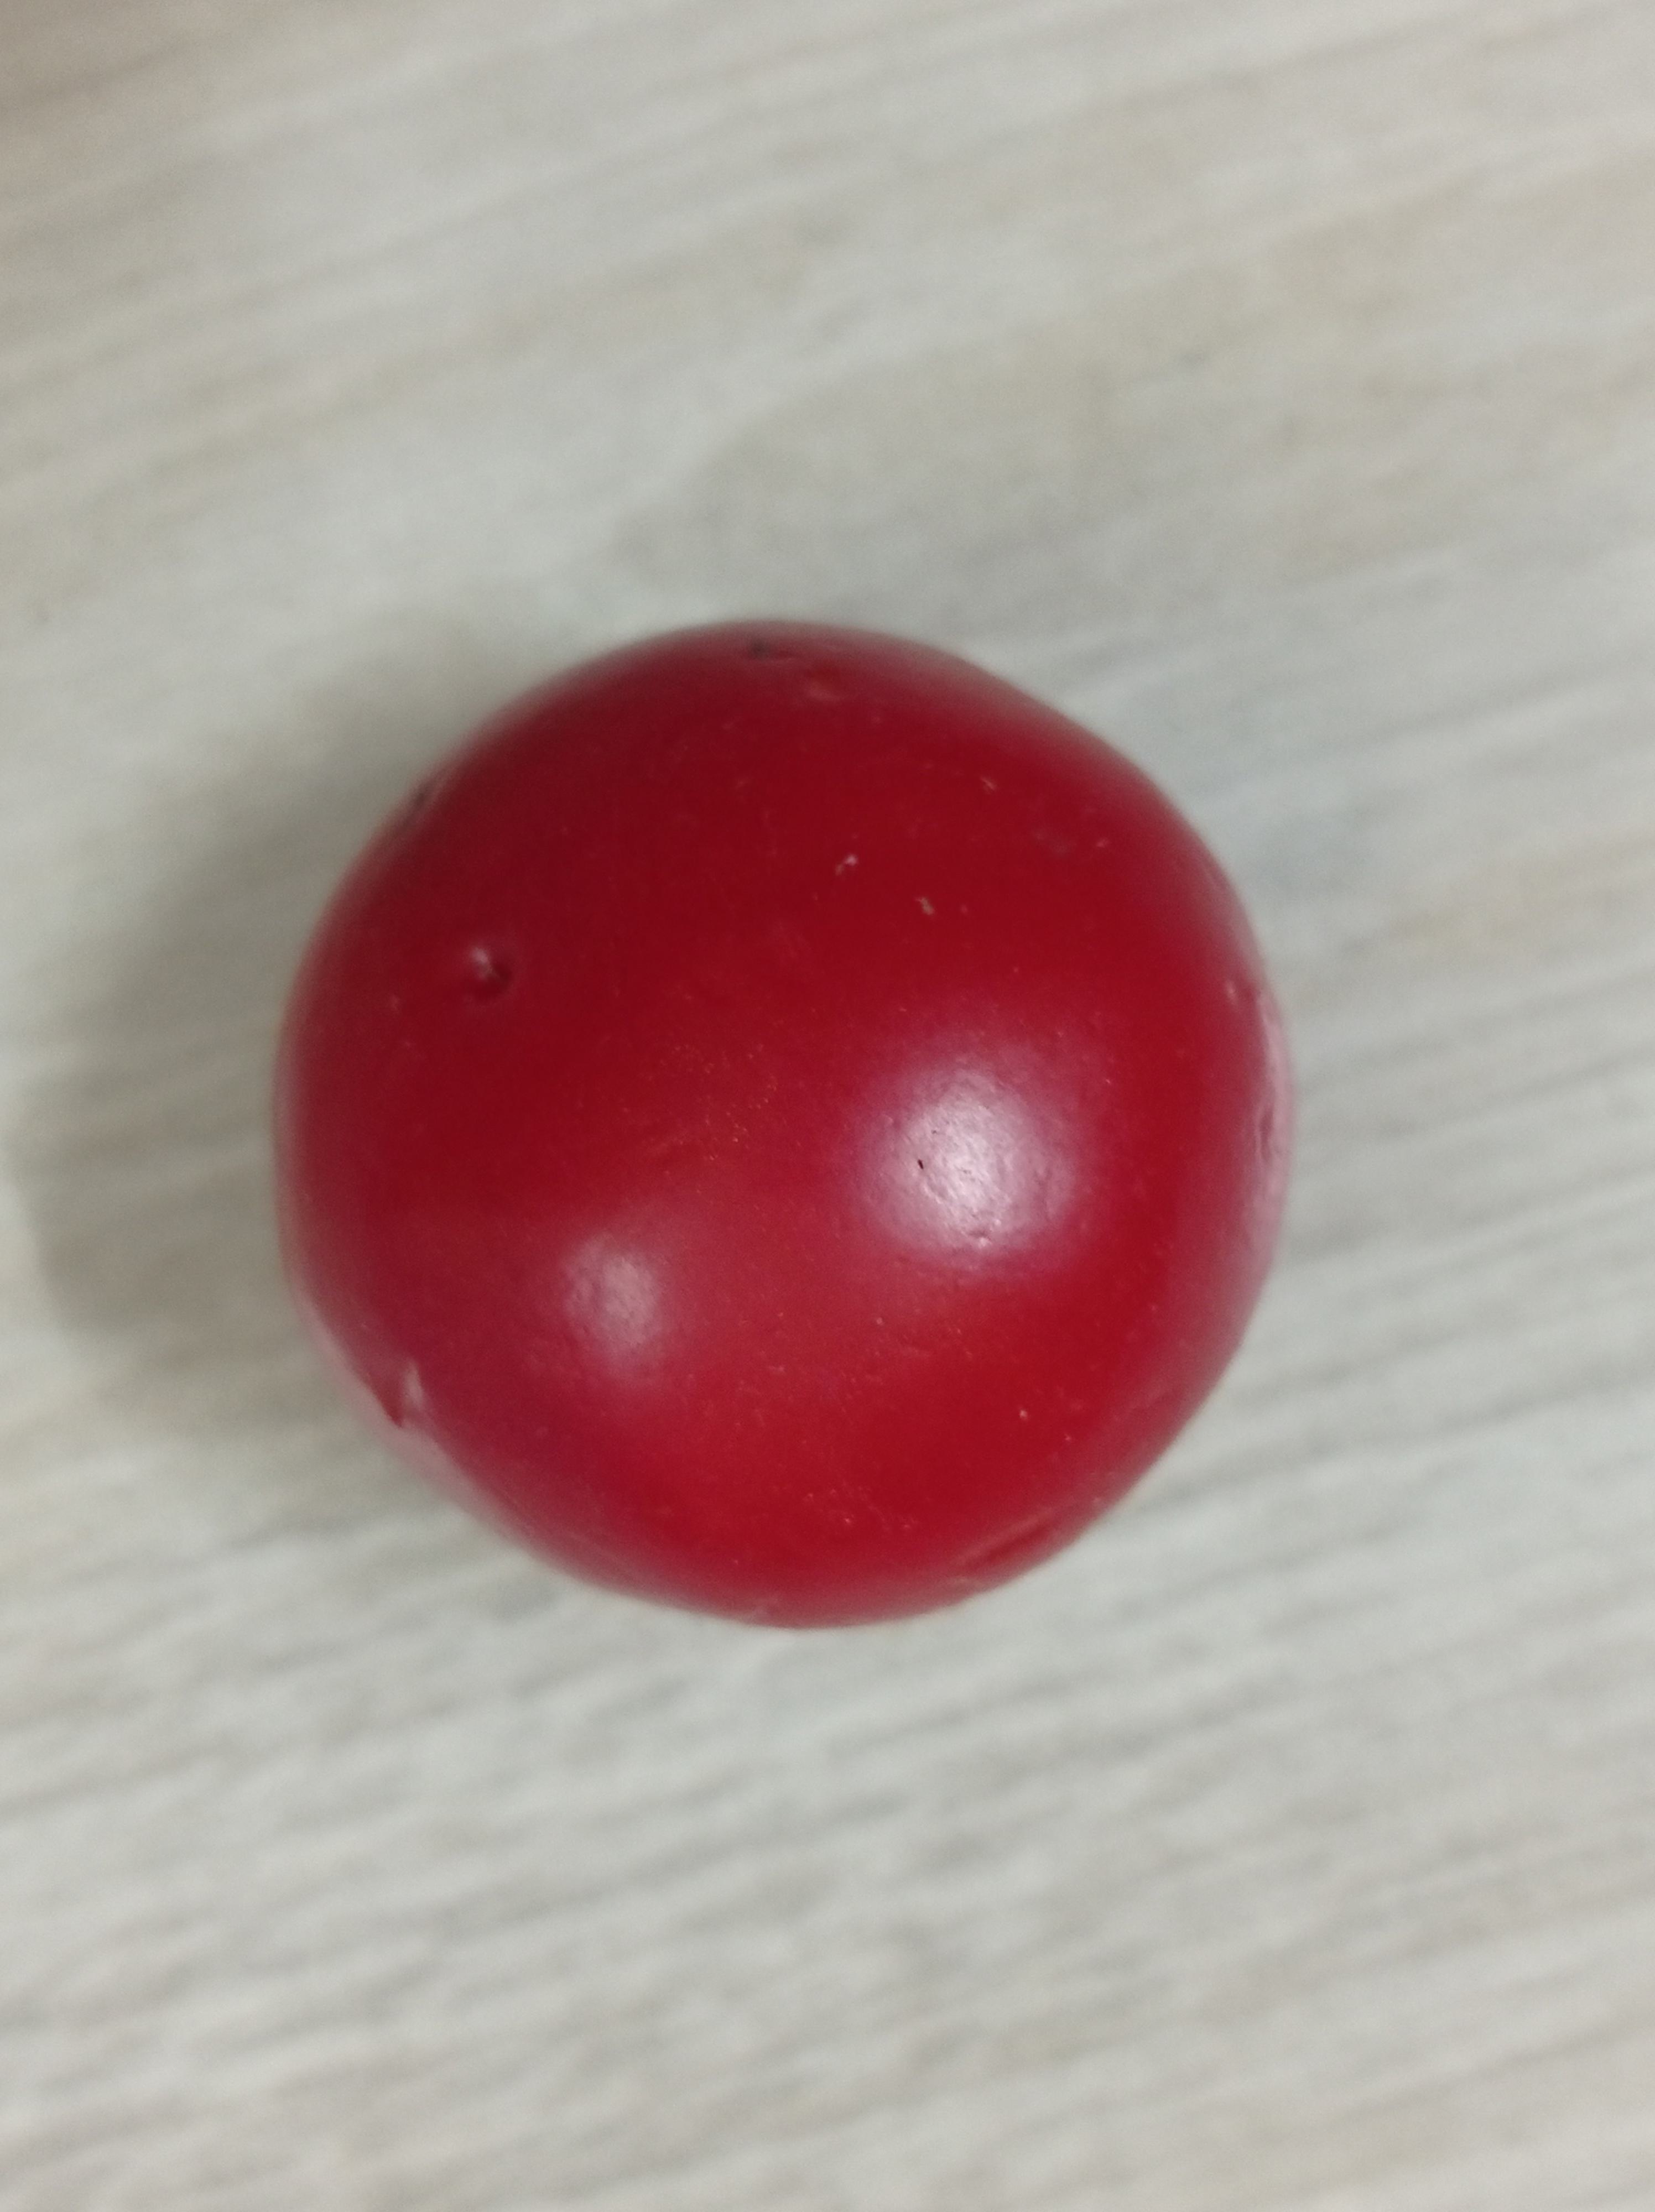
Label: Fresh